Kappa Pi

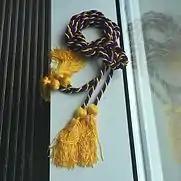
Honor Cord of Kappa Pi

The Kappa Pi Honor Cord is presented to all active members upon graduation from an active collegiate chapter. The design of the cord is two separate - three tiers spiral, two purple and one gold, with gold tassels.